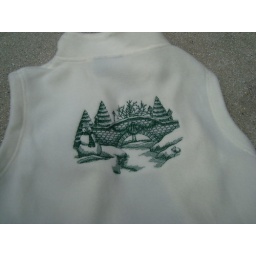
Snowman and cobblestone bridge scene in dark green